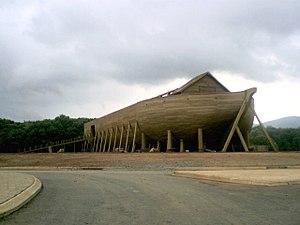
Evan tout-puissant ou Evan le Tout-Puissant au Québec est un film de Tom Shadyac sorti en 2007.